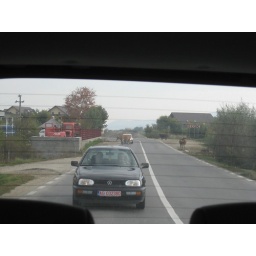
cow in road